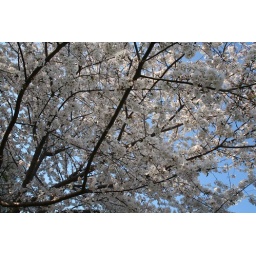
White blossoms in the Carolina blue sky